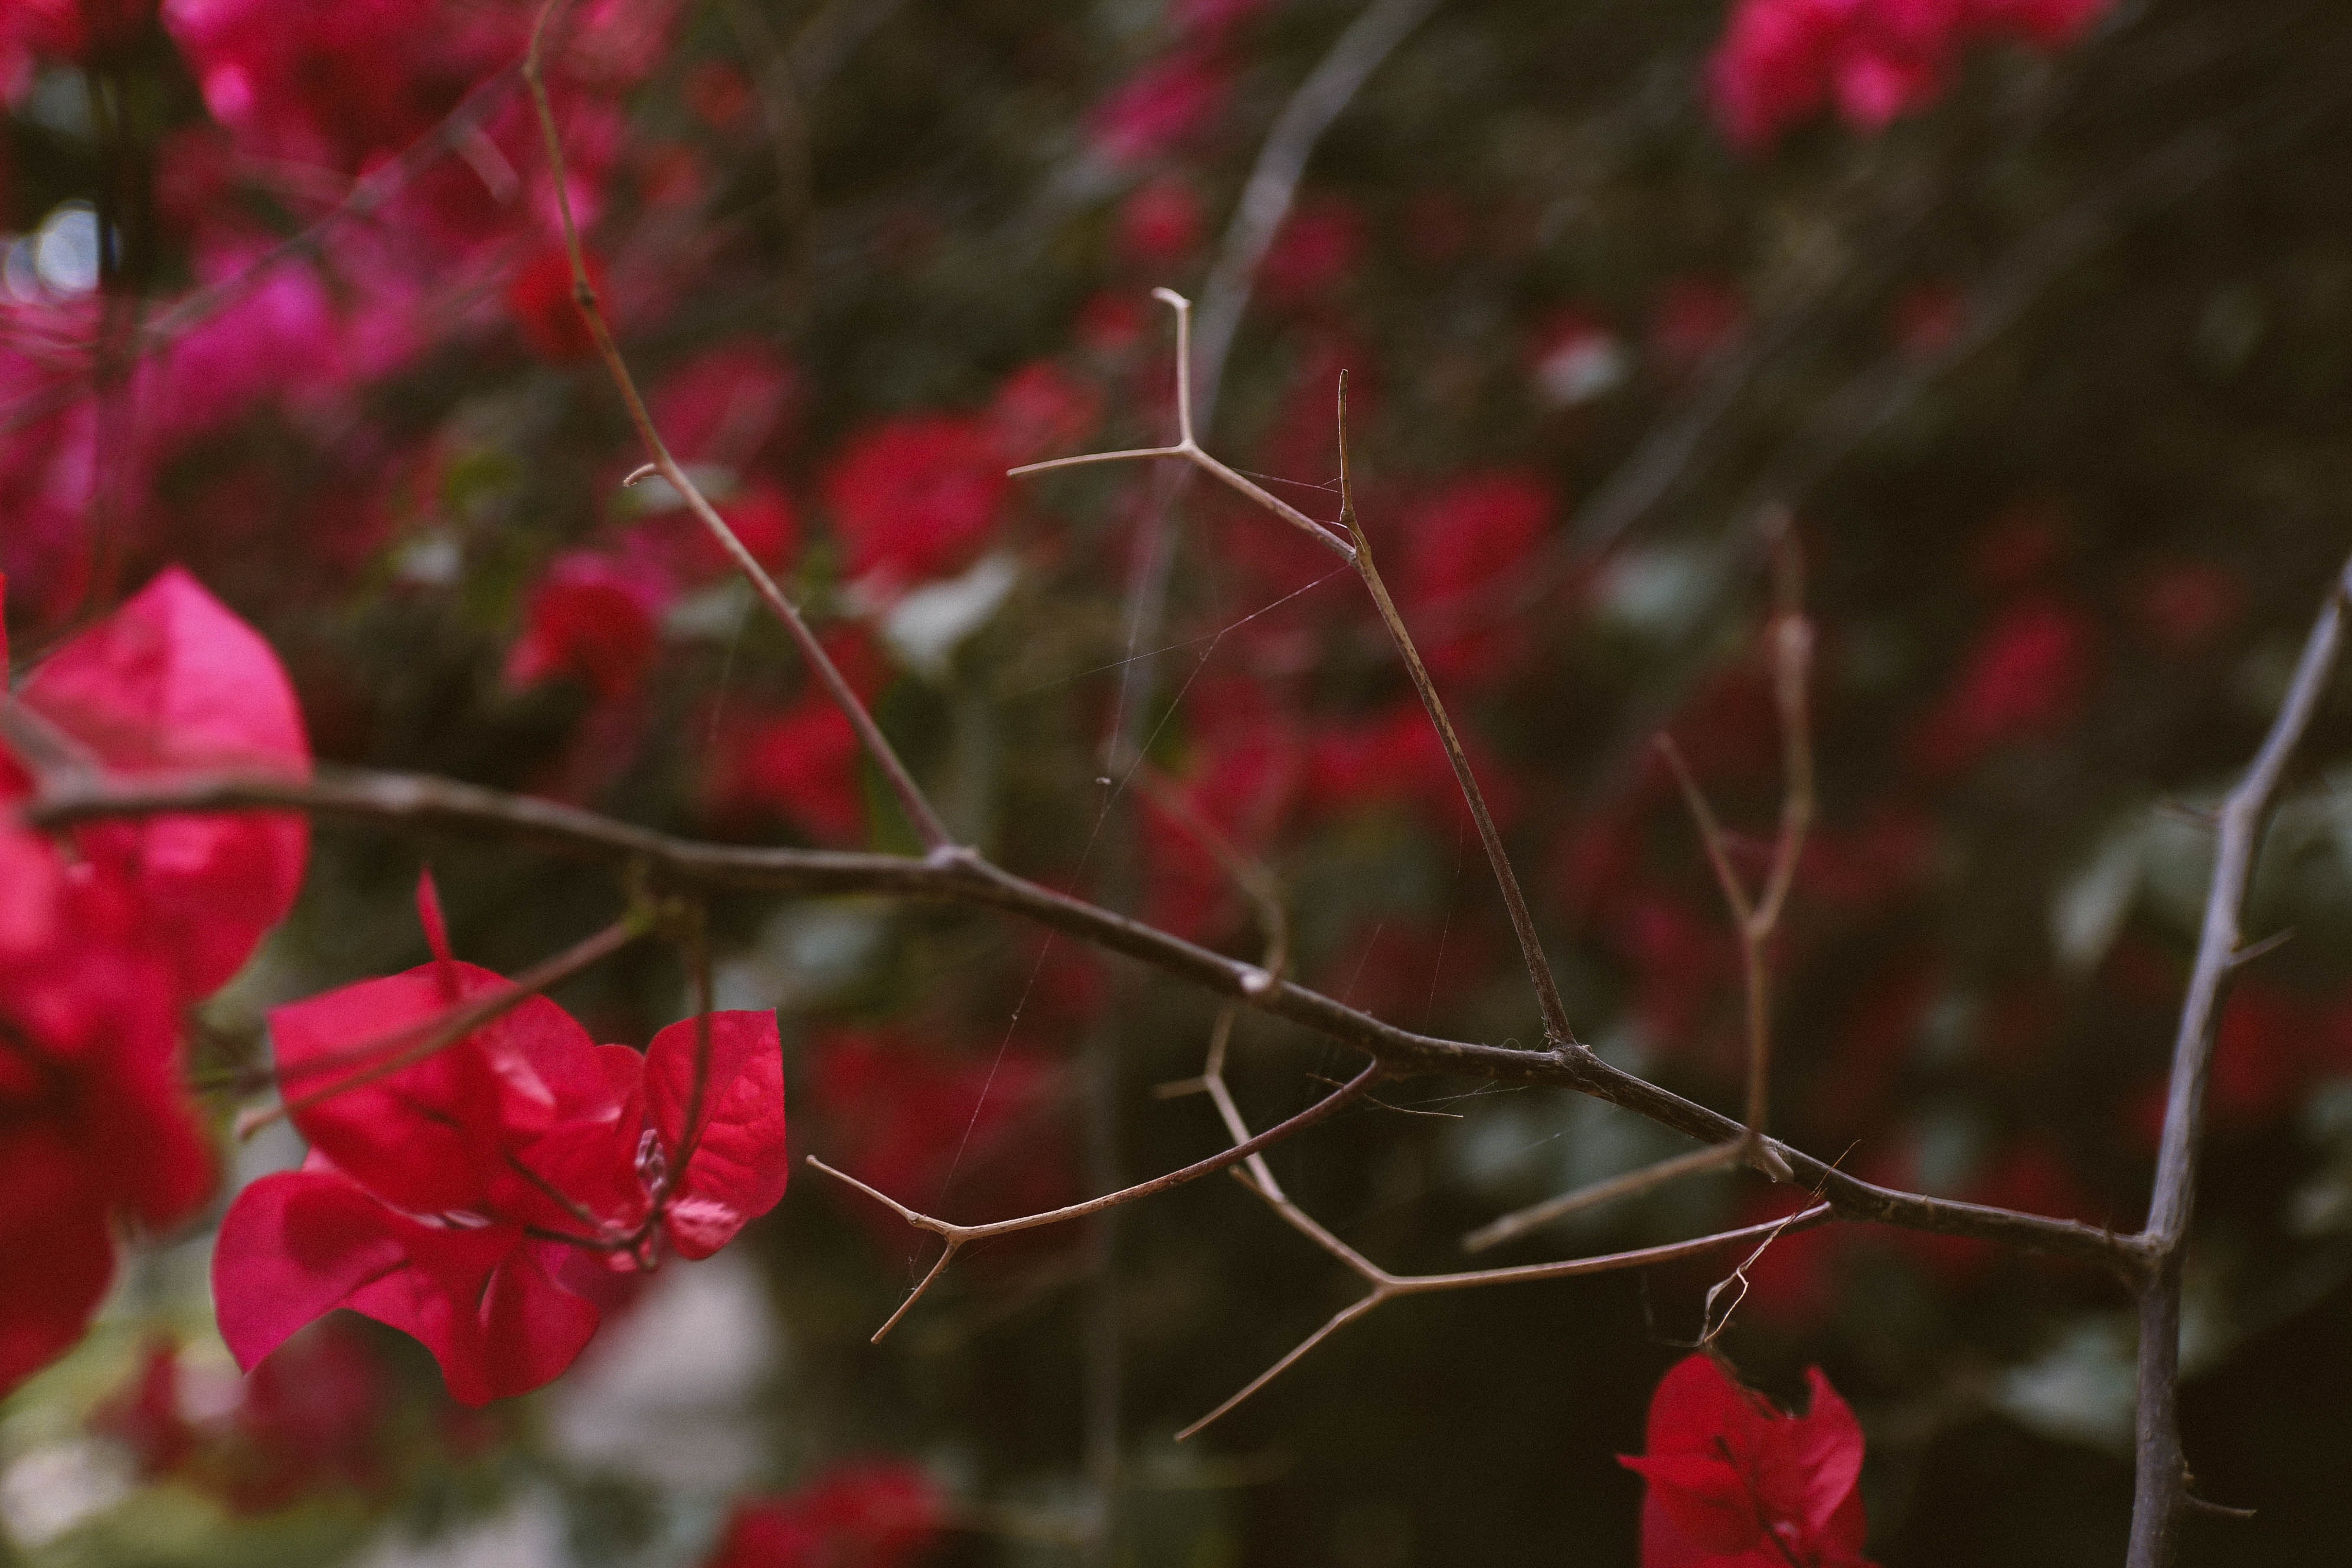
red, leaf, nature, pink, branch, flower, tree, plant, botany, petal, twig, spring, close up, autumn, flowering plant, plant stem, annual plant, deciduous, wildflower, perennial plant